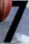
Number: 7